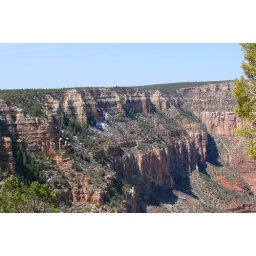
Snow on canyon wall below Canyon Village